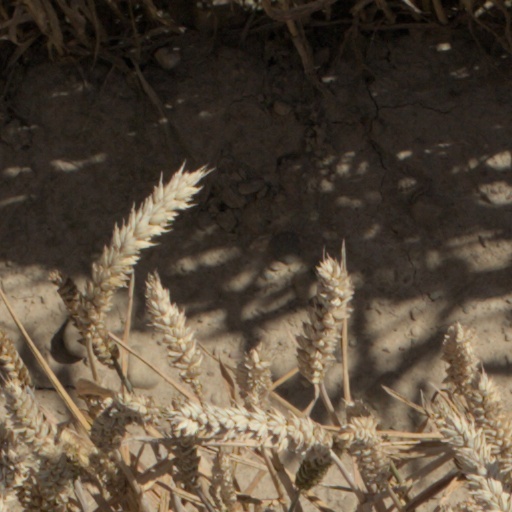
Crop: wheat